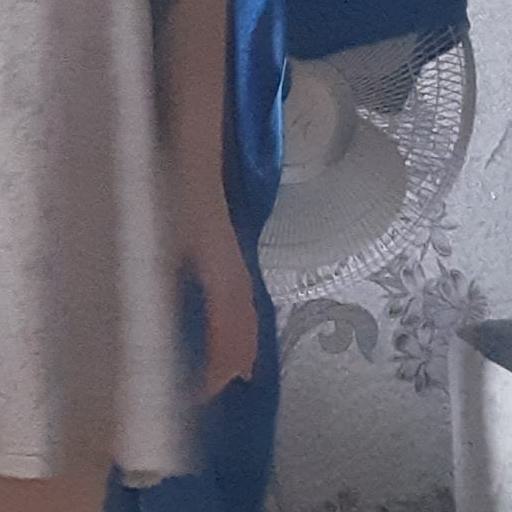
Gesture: no_gesture